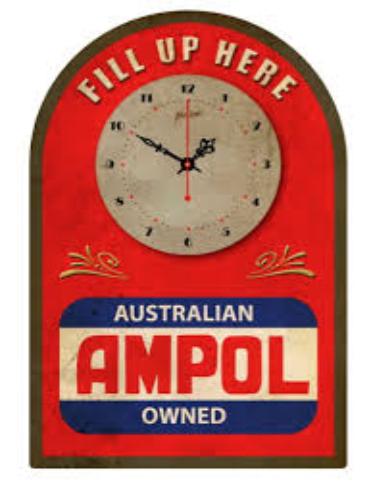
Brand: Ampol
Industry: Others